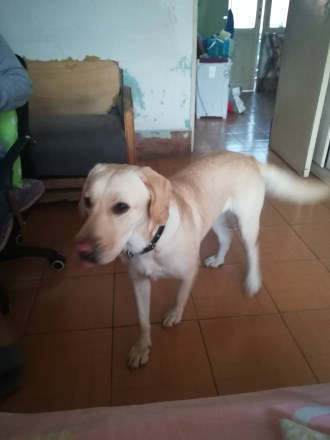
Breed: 3580-n000122-Labrador_retriever